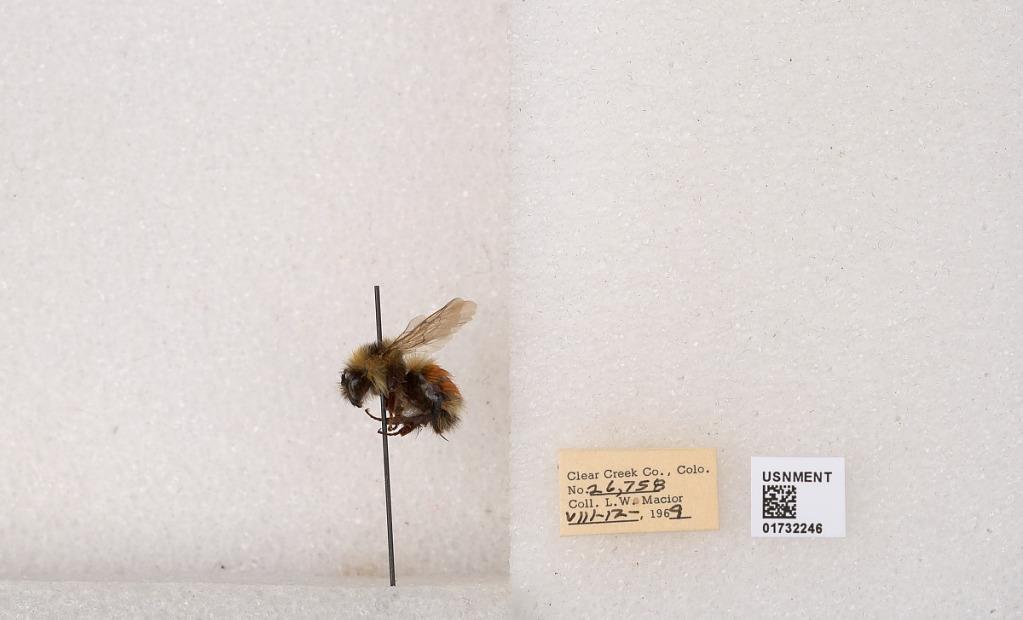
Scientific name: Bombus (Pyrobombus) sylvicola Kirby
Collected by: L. Macior
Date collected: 1969-8-12
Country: United States
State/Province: Colorado
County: Clear Creek
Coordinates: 39.7006, -105.694